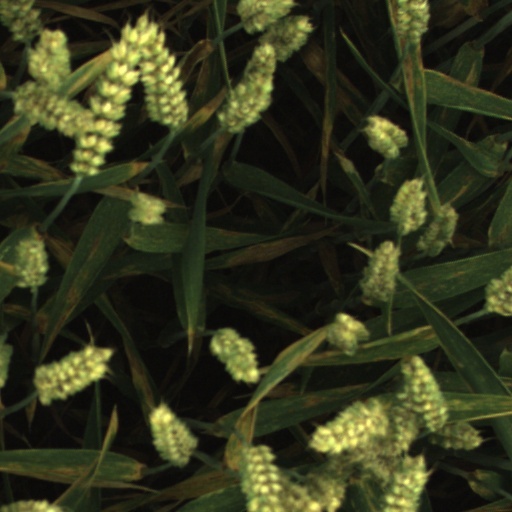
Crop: wheat